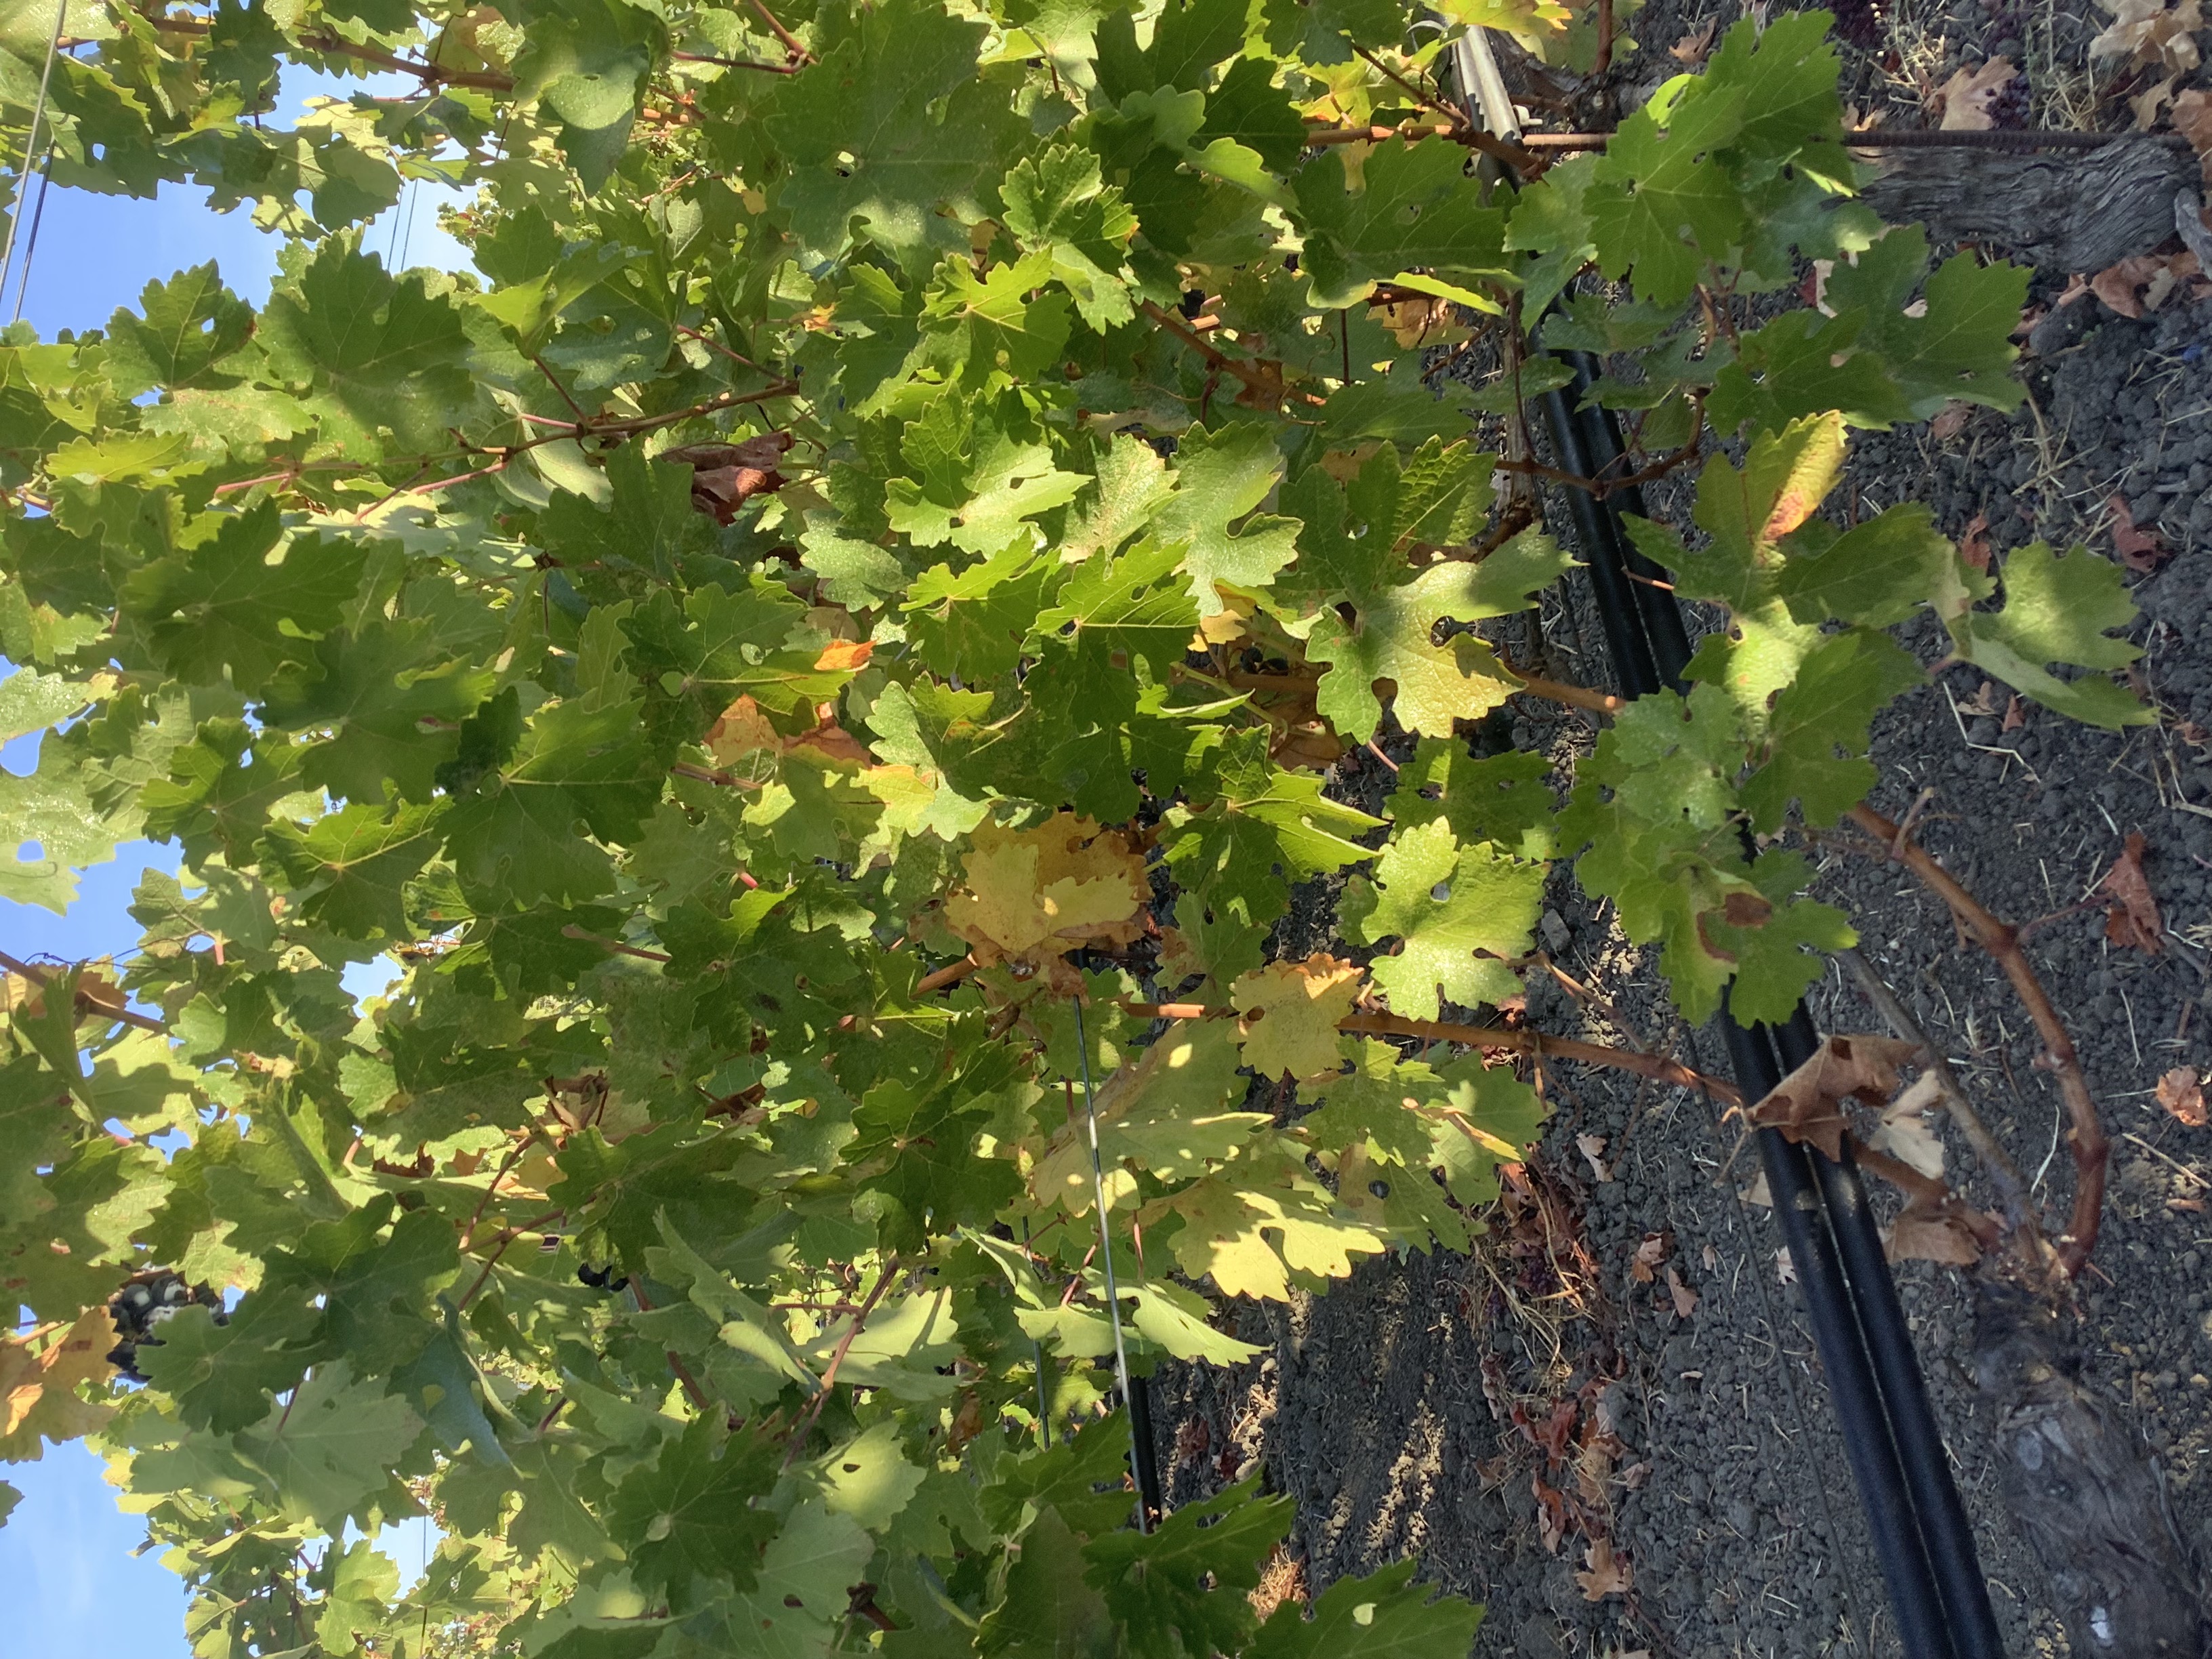
Label: No Virus